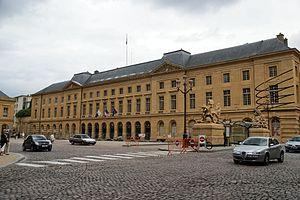
L’hôtel de ville de Metz, situé place d’Armes, héberge la mairie de la commune de Metz.